Amanita

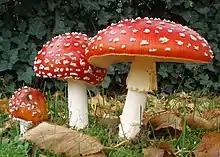
"Amanita muscaria", commonly known as the fly agaric, contains the psychoactive compound ibotenic acid.

"Amanita muscaria" was widely used as an entheogen by many of the indigenous peoples of Siberia. Its use was known among almost all of the Uralic-speaking peoples of western Siberia and the Paleosiberian-speaking peoples of the Russian Far East. There are only isolated reports of "A. muscaria" use among the Tungusic and Turkic peoples of central Siberia and it is believed that on the whole entheogenic use of "A. muscaria" was not practiced by these peoples.